Shobdon Airfield

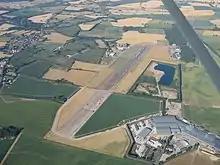
Shobdon Airfield

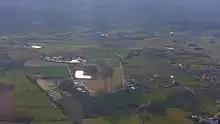
Shobdon Airfield from the East. Taken from a glider.

Shobdon Airfield has a Civil Aviation Authority (CAA) Ordinary Licence (Number P779) that allows flights for the public transport of passengers or for flying instruction as authorised by the licensee (Herefordshire Aero Club Limited).